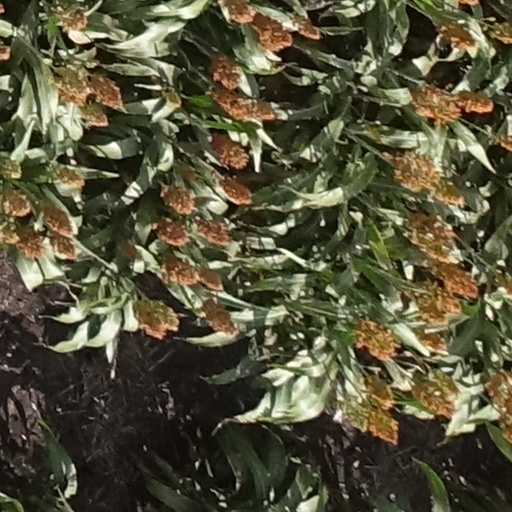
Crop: sorghum